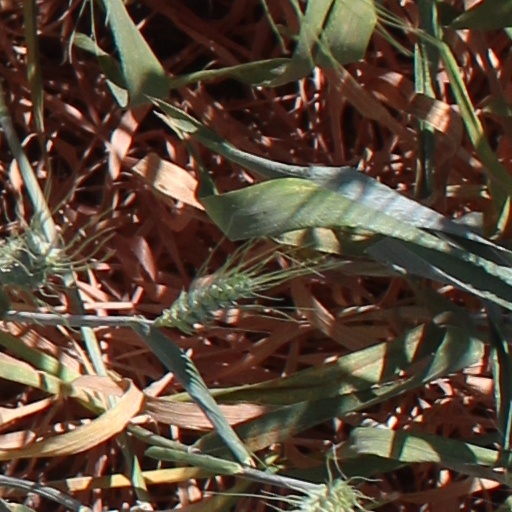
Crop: wheat